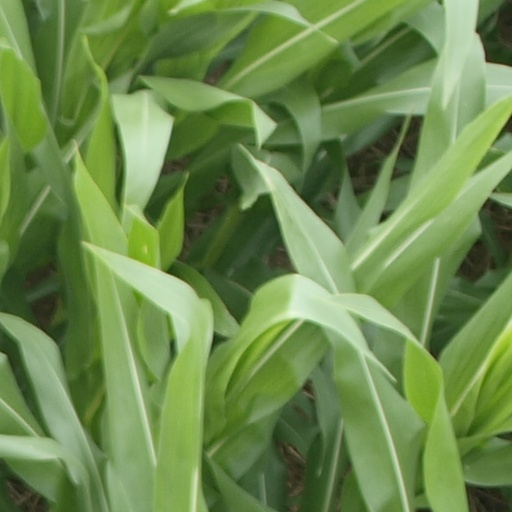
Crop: maize; corn